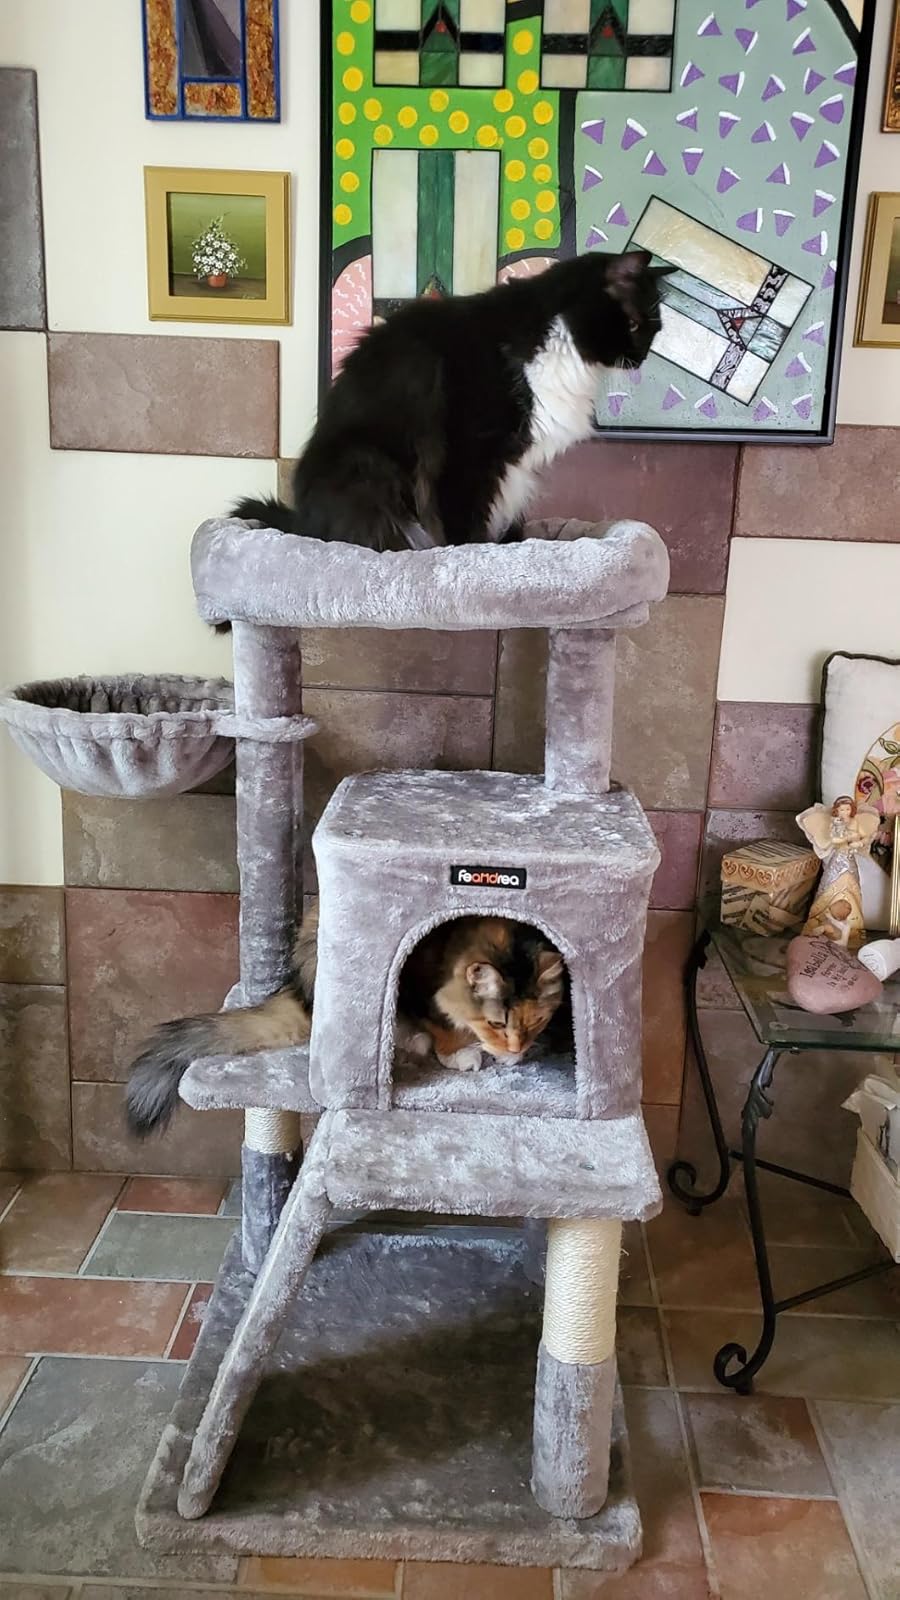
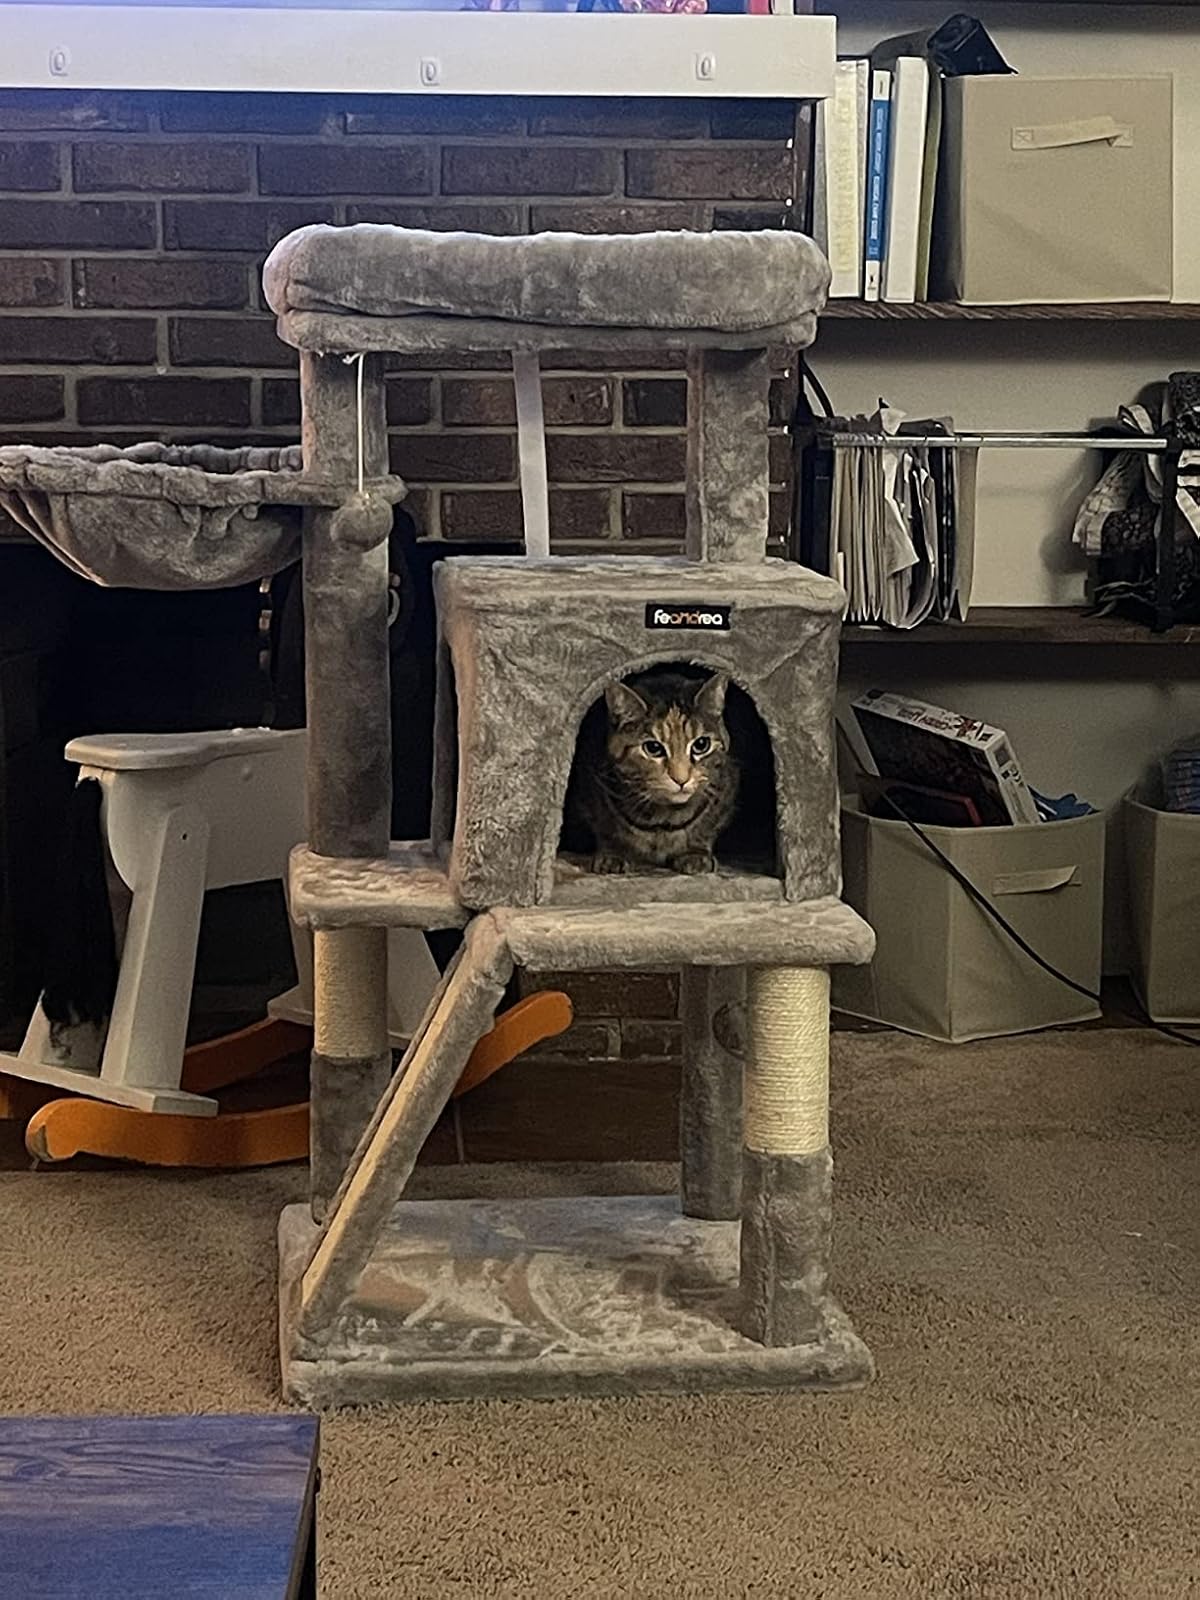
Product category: items_cat tree
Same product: yes